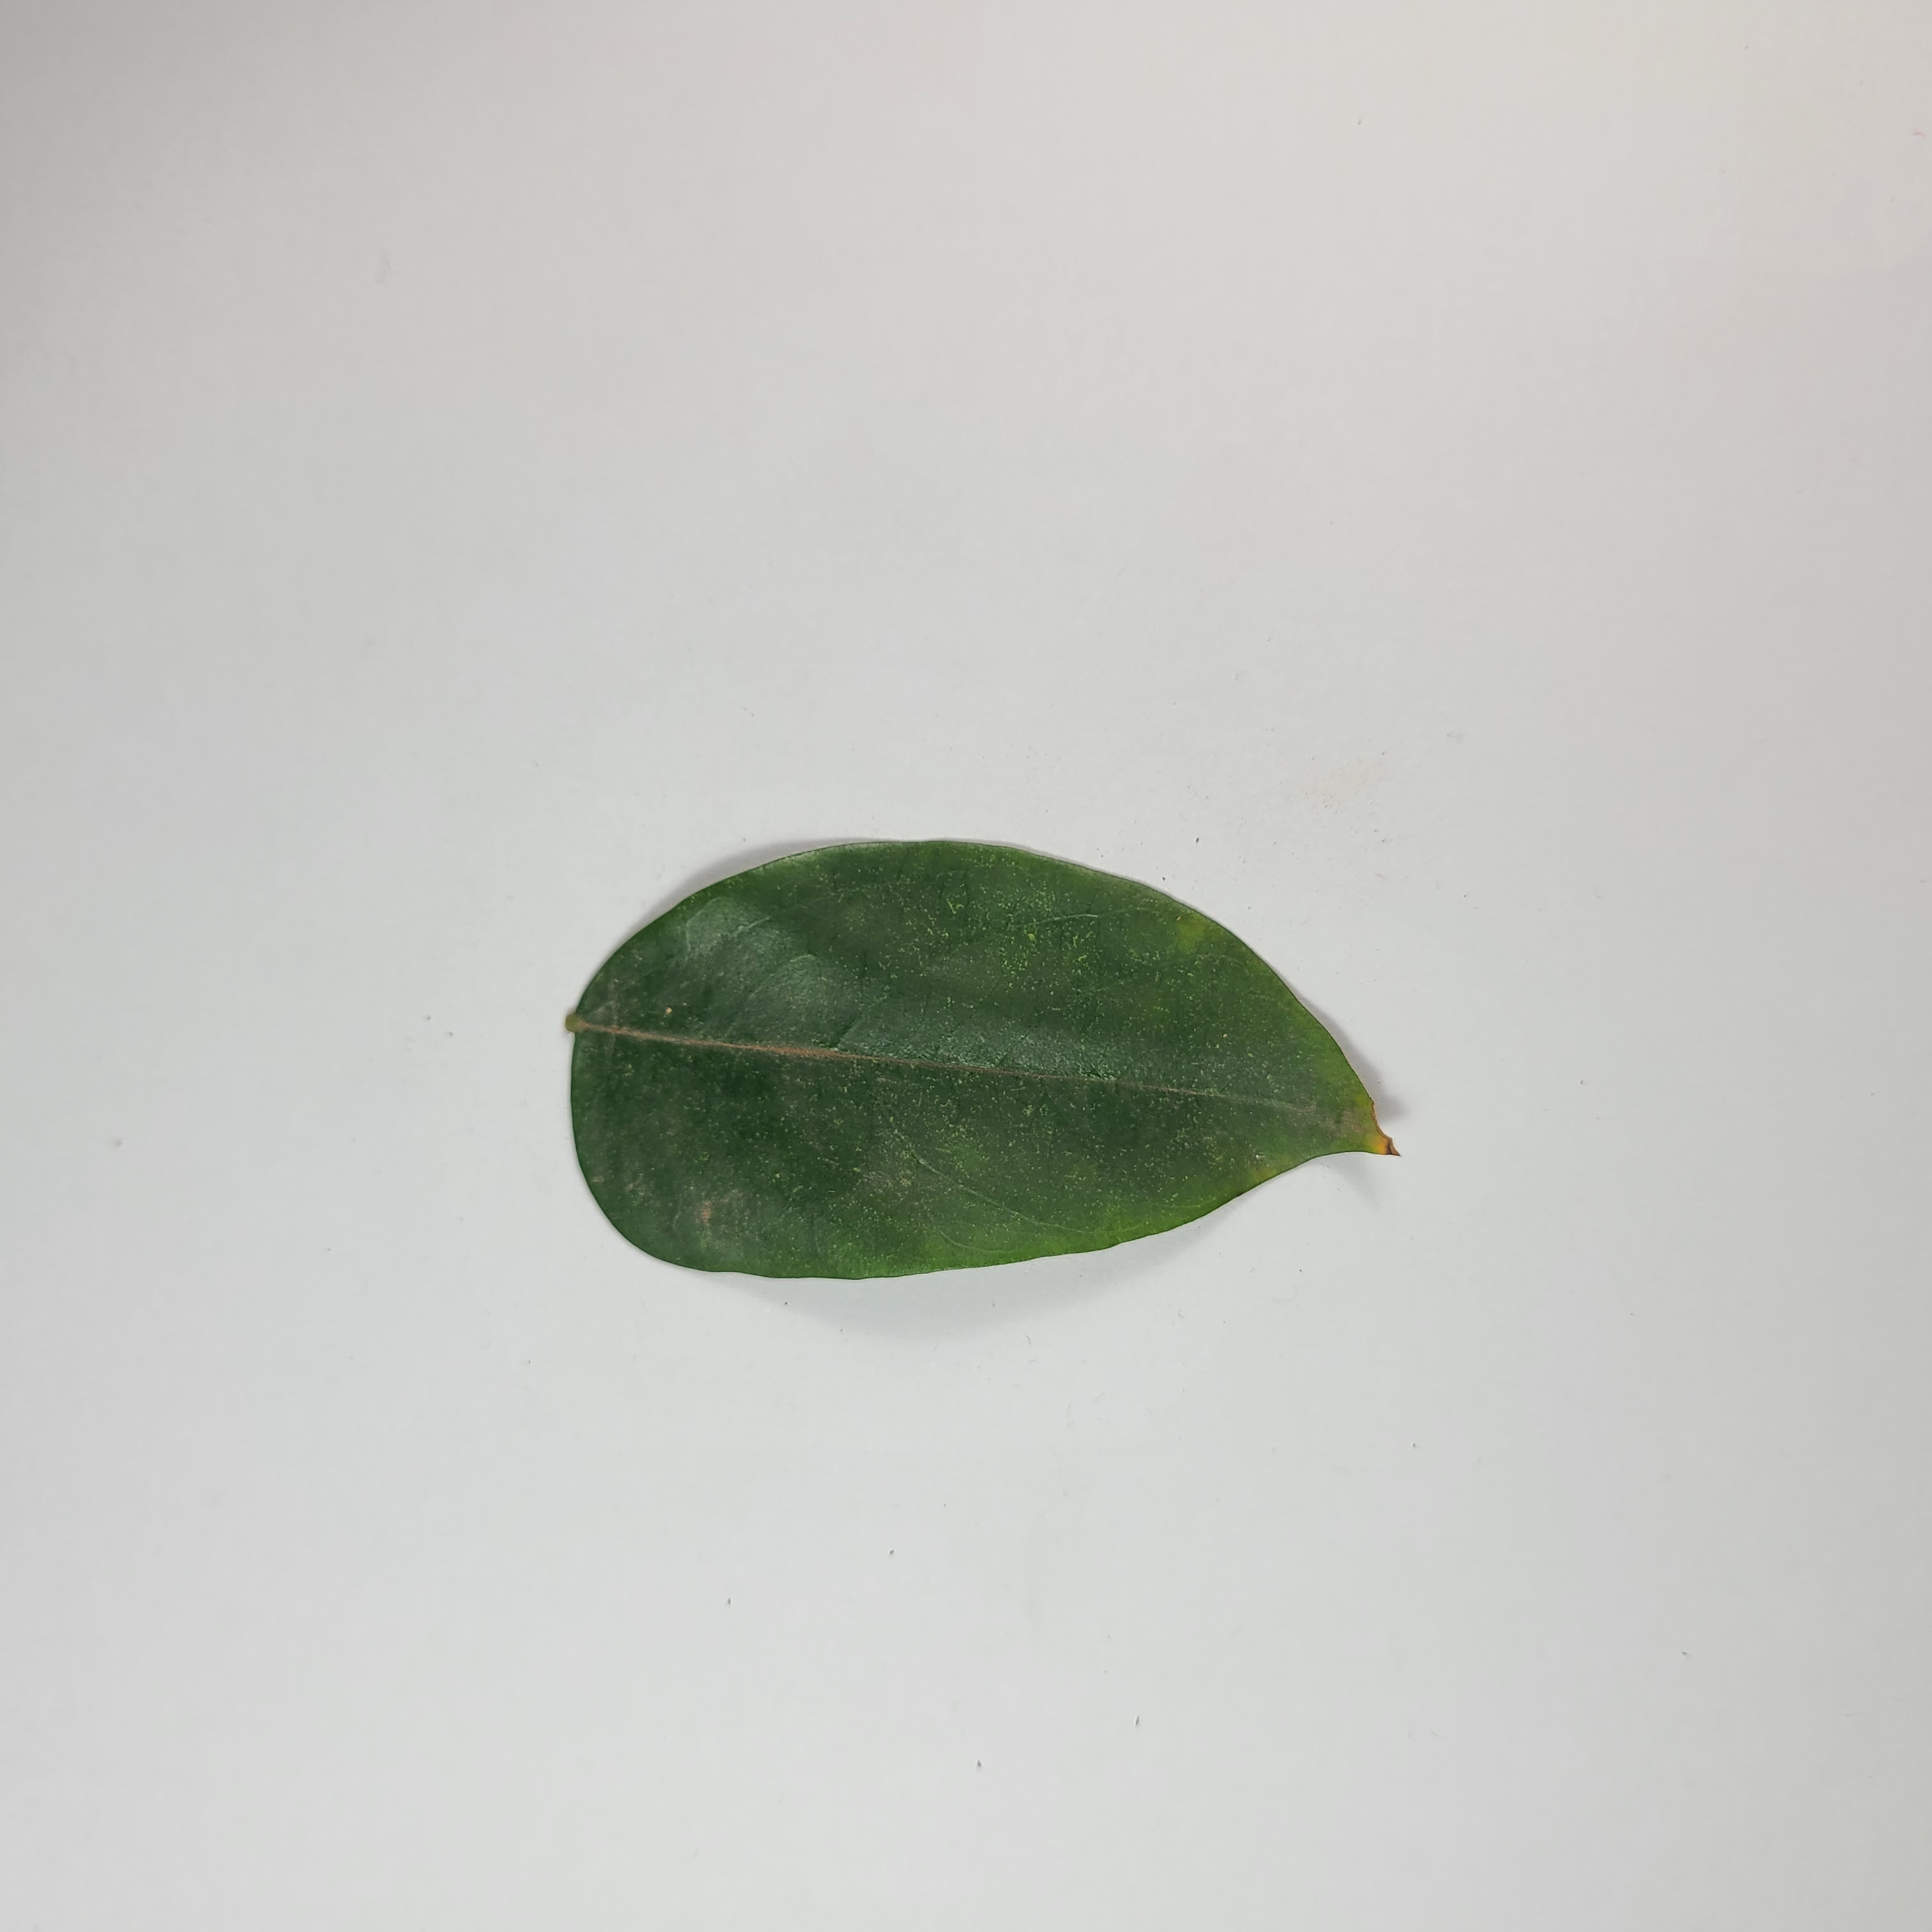
Label: Healthy Leaves